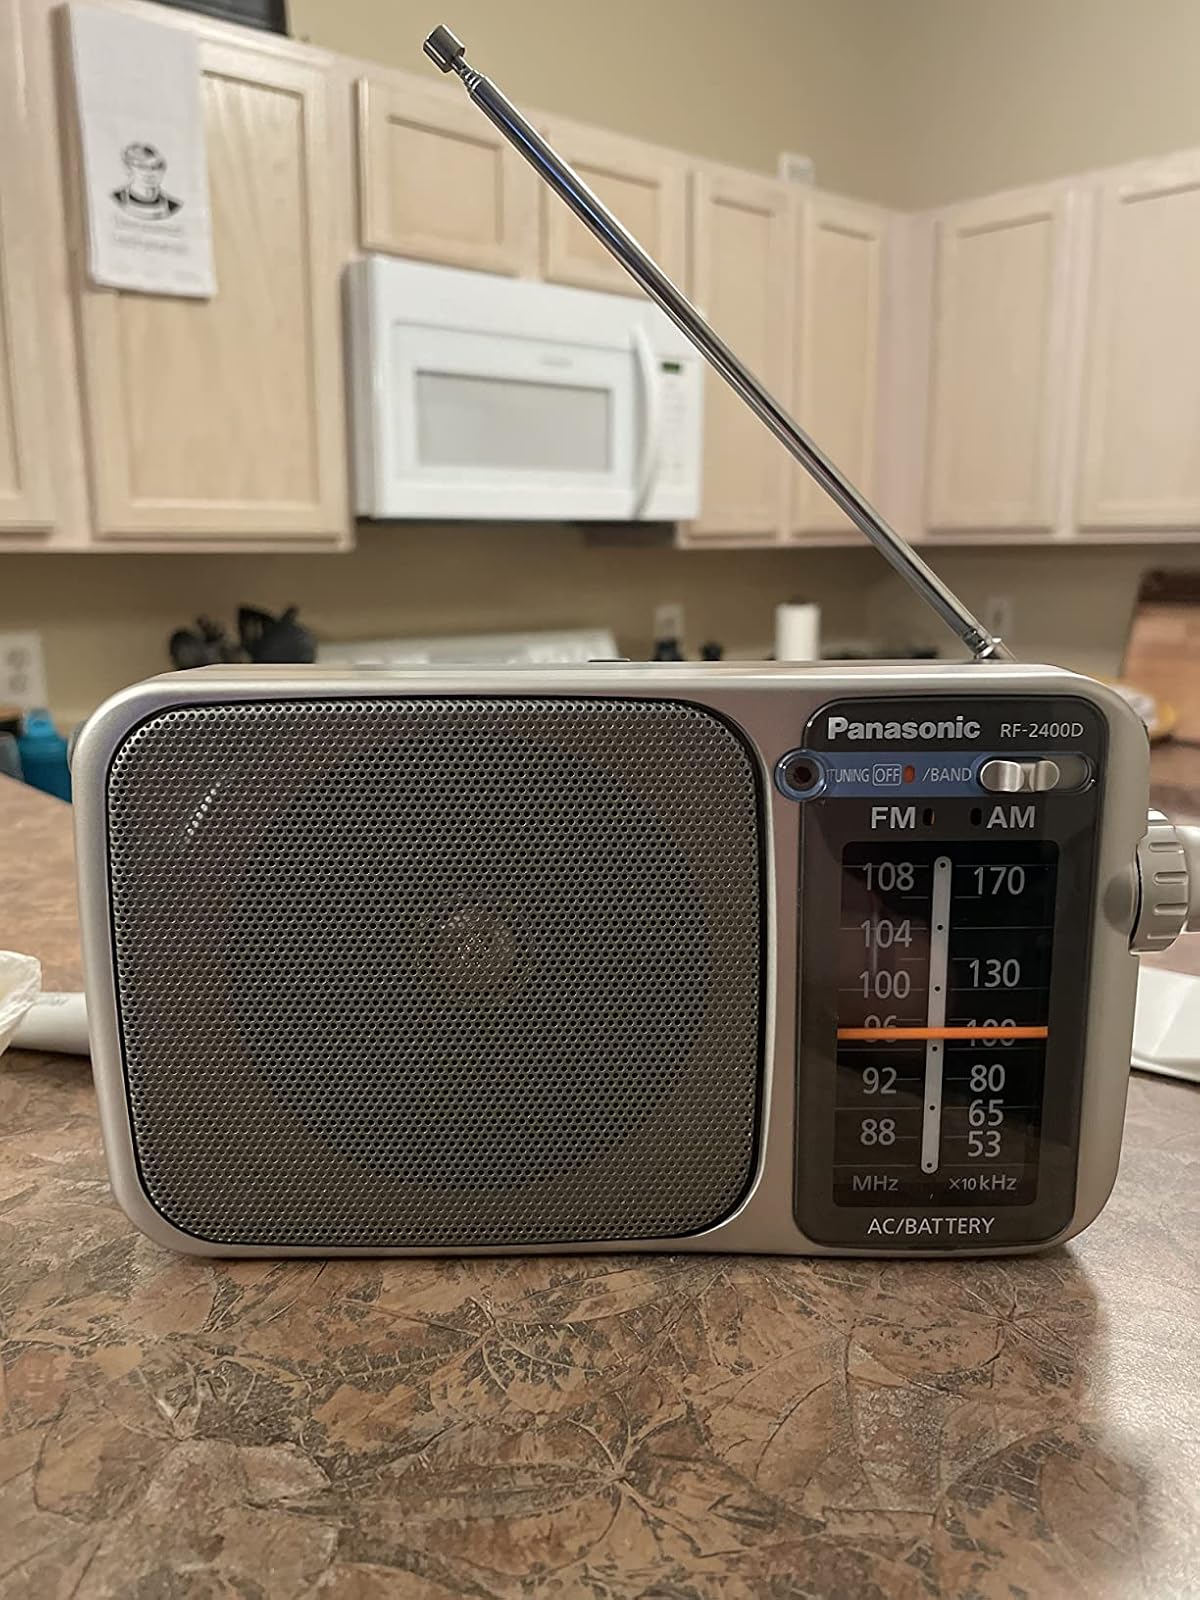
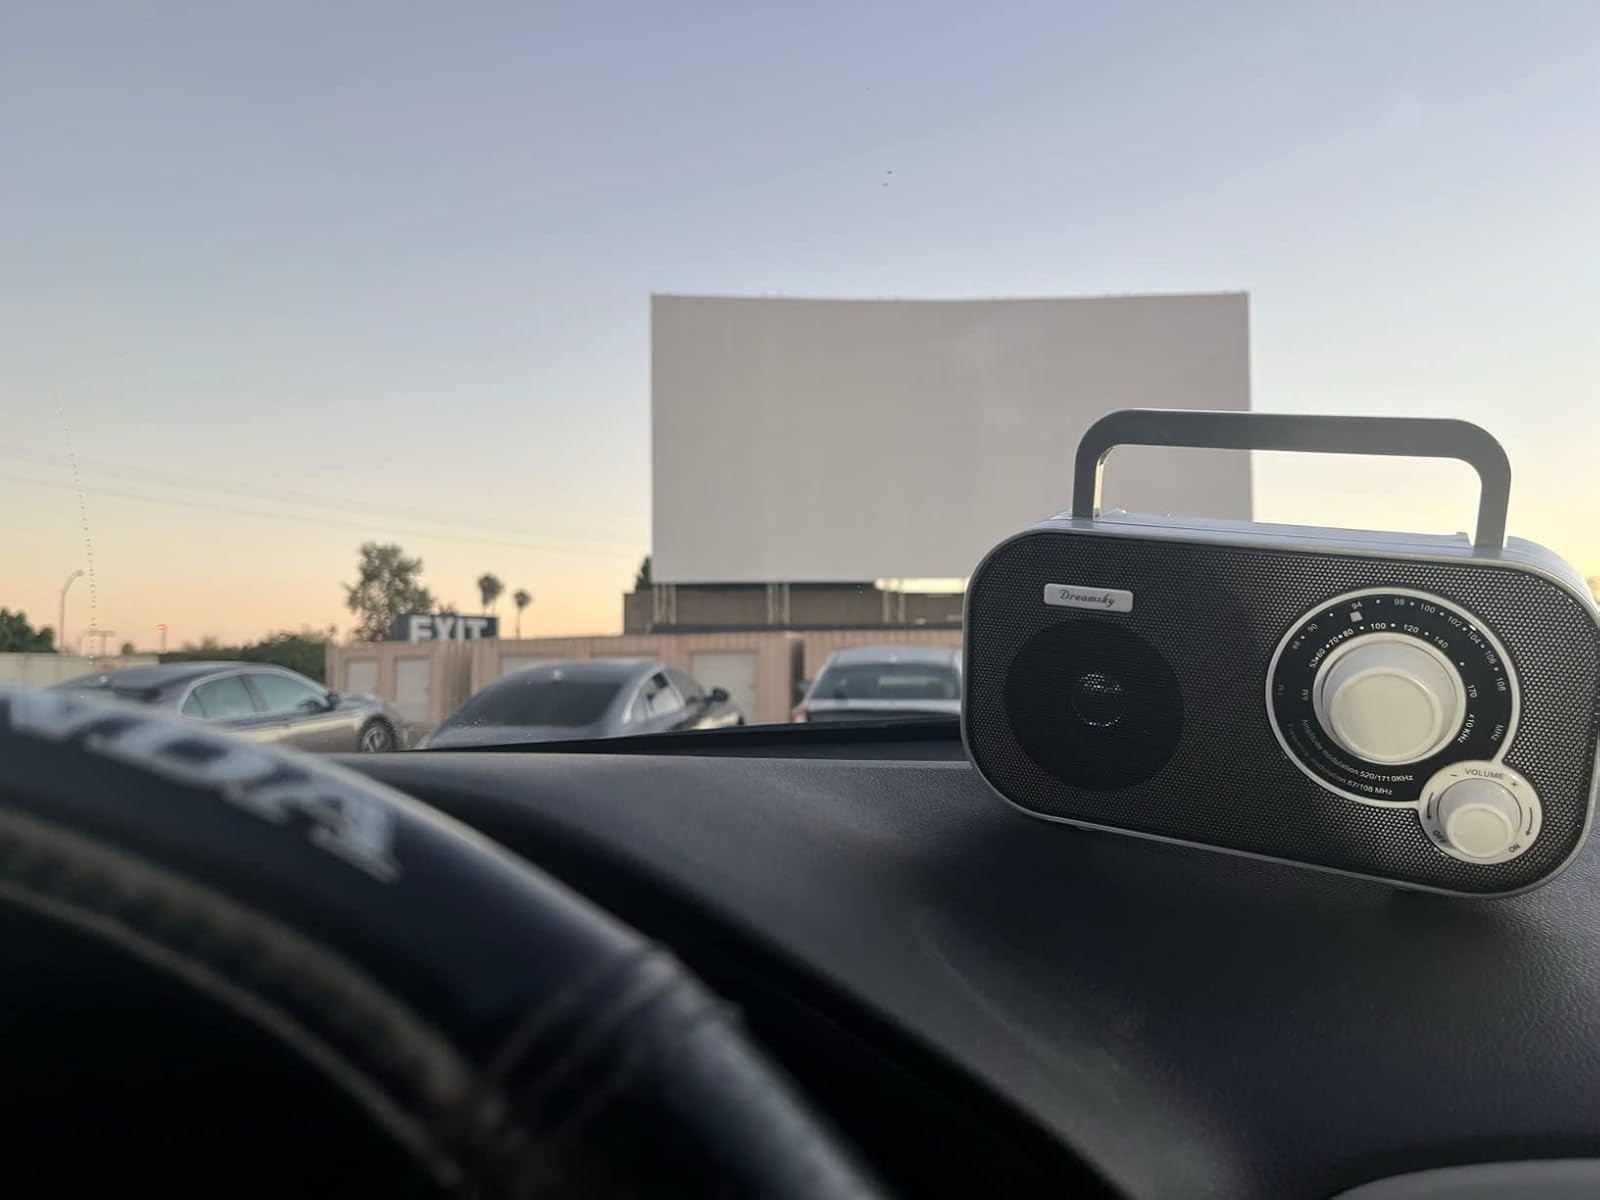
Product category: radio
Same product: no